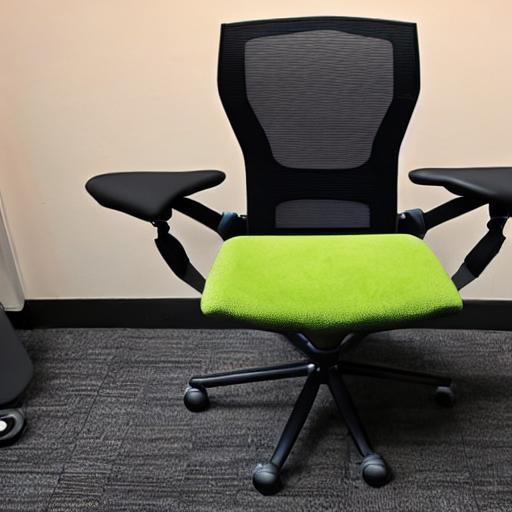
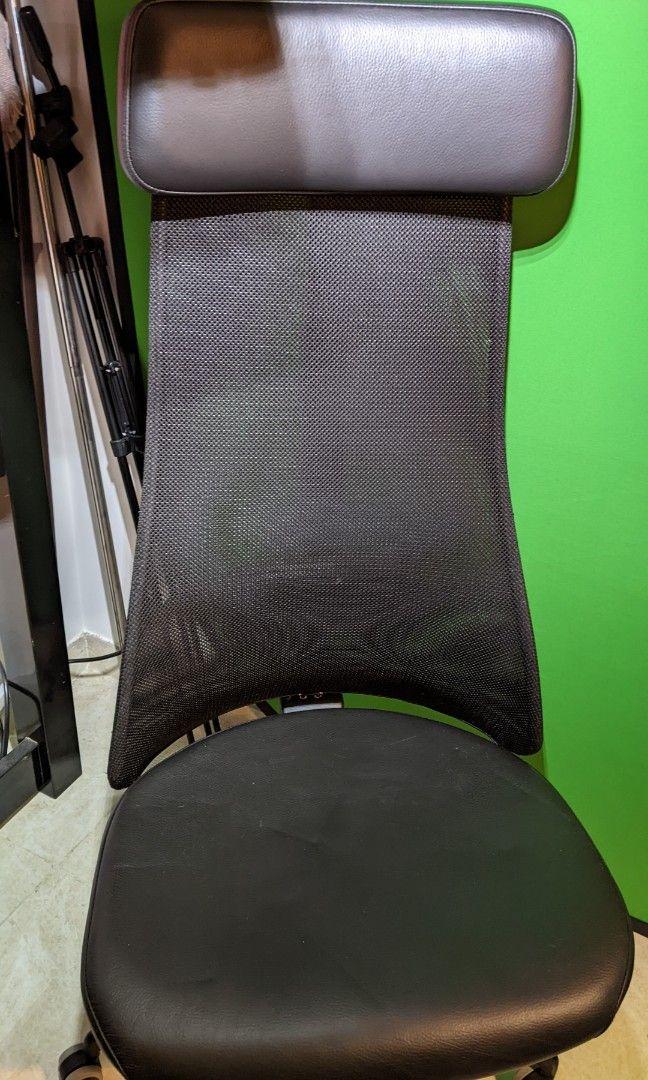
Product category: items_chair
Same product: no